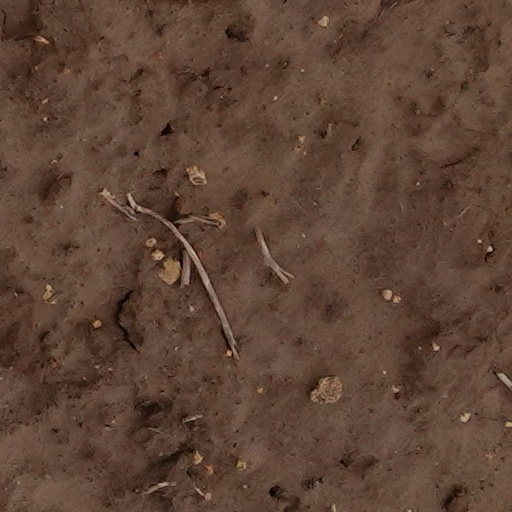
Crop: wheat